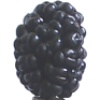
Label: Mulberry 1